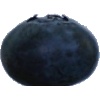
Label: Blueberry 1